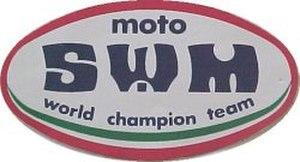
Logo SWM